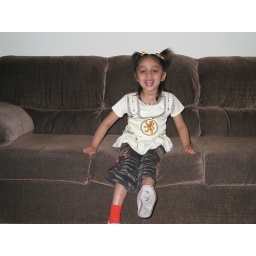
Harini in her B'day dress at home